John Henry Wright

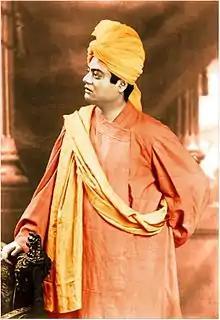
Wright met Vivekananda in Boston in August 1893. About Vivekananda, he commented— "Here is a man who is more learned than all our learned professors put together."

In 1893, Swami Vivekananda went to the United States to the Parliament of the World's Religions as a delegate of Hinduism and India. After reaching Chicago on 30 July 1893 he learned that no one could attend the Parliament as delegate without credential or bona fide. He did not have one at that moment and he felt utterly disappointed. He also learned the Parliament would not open till first week of September. But, Vivekananda did not give up his hope. To cut his expenditure he decided to go to Boston which was less costly than Chicago.